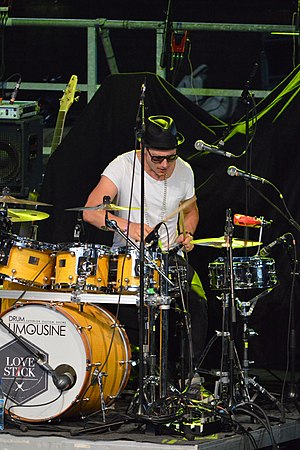
Mark Falgren
Mark Falgren i 2013.
Mark Falgren alias Lovestick er bedst kendt som trommeslageren fra bandet Lukas Graham.